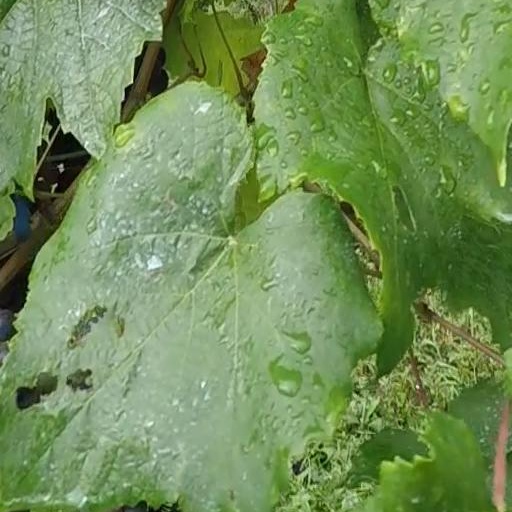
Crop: grape